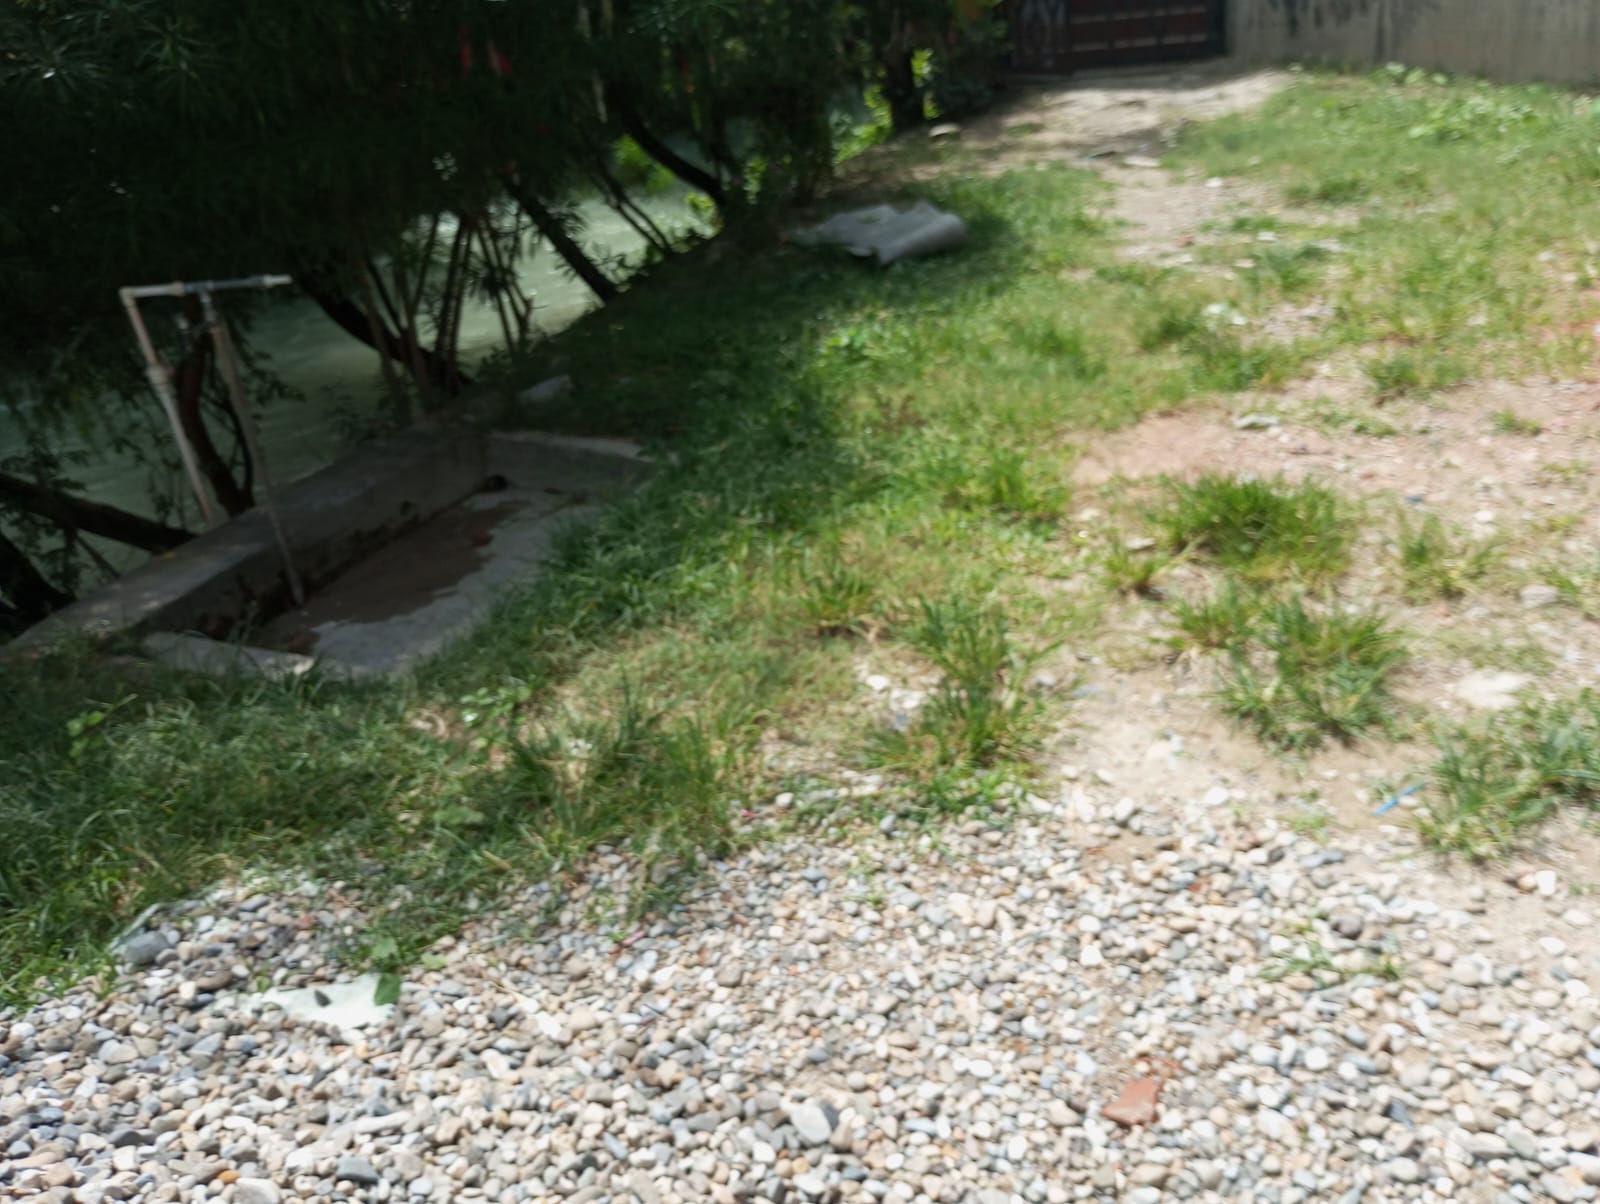
Heritage site: Narmadeshwor_Shiva_Temple